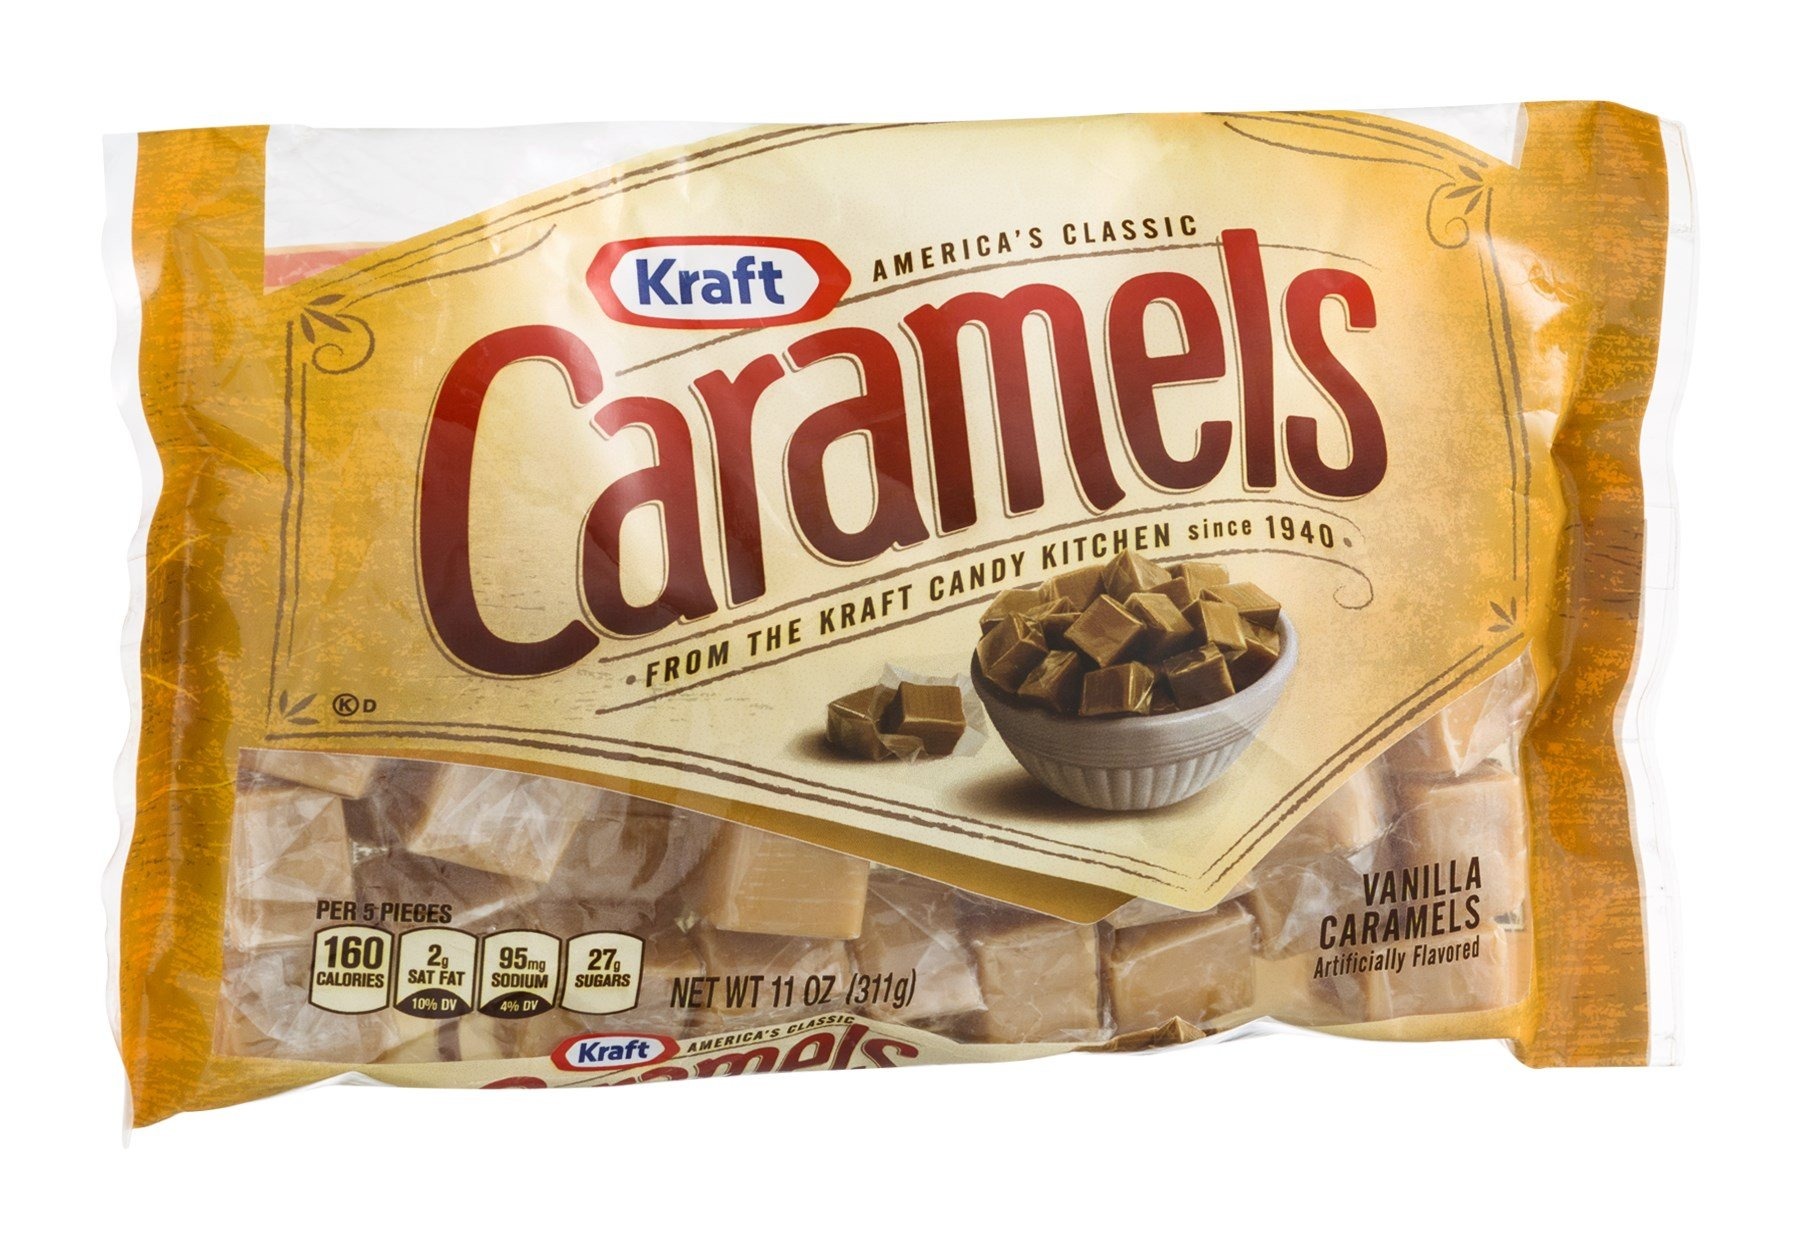
Item Name: Kraft Caramels Individually Wrapped Caramel Candy Snack Bag (11 oz Bags, Pack of 12)
Bullet Point 1: Country of origin is United States
Bullet Point 2: The package dimension of the product is 6"L x 5"W x 4"H
Bullet Point 3: The package weight of the product is 9.1 pounds
Bullet Point 4: Corn syrup, sugar, skim milk, palm oil, whey (from milk), salt, natural and artificial flavor, soy lecithin
Product Description: Per 5 Pieces: 160 Calories; 2g Sat Fat--10% DV; 95mg Sodium--4% DV; 27g Sugars.
Value: 132.0
Unit: Ounce

Price: 3.59